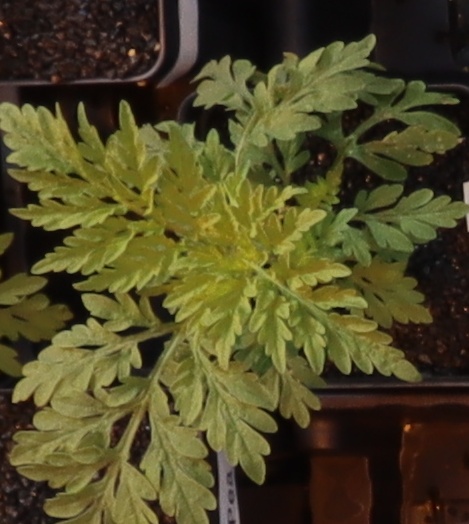
Label: Ragweed